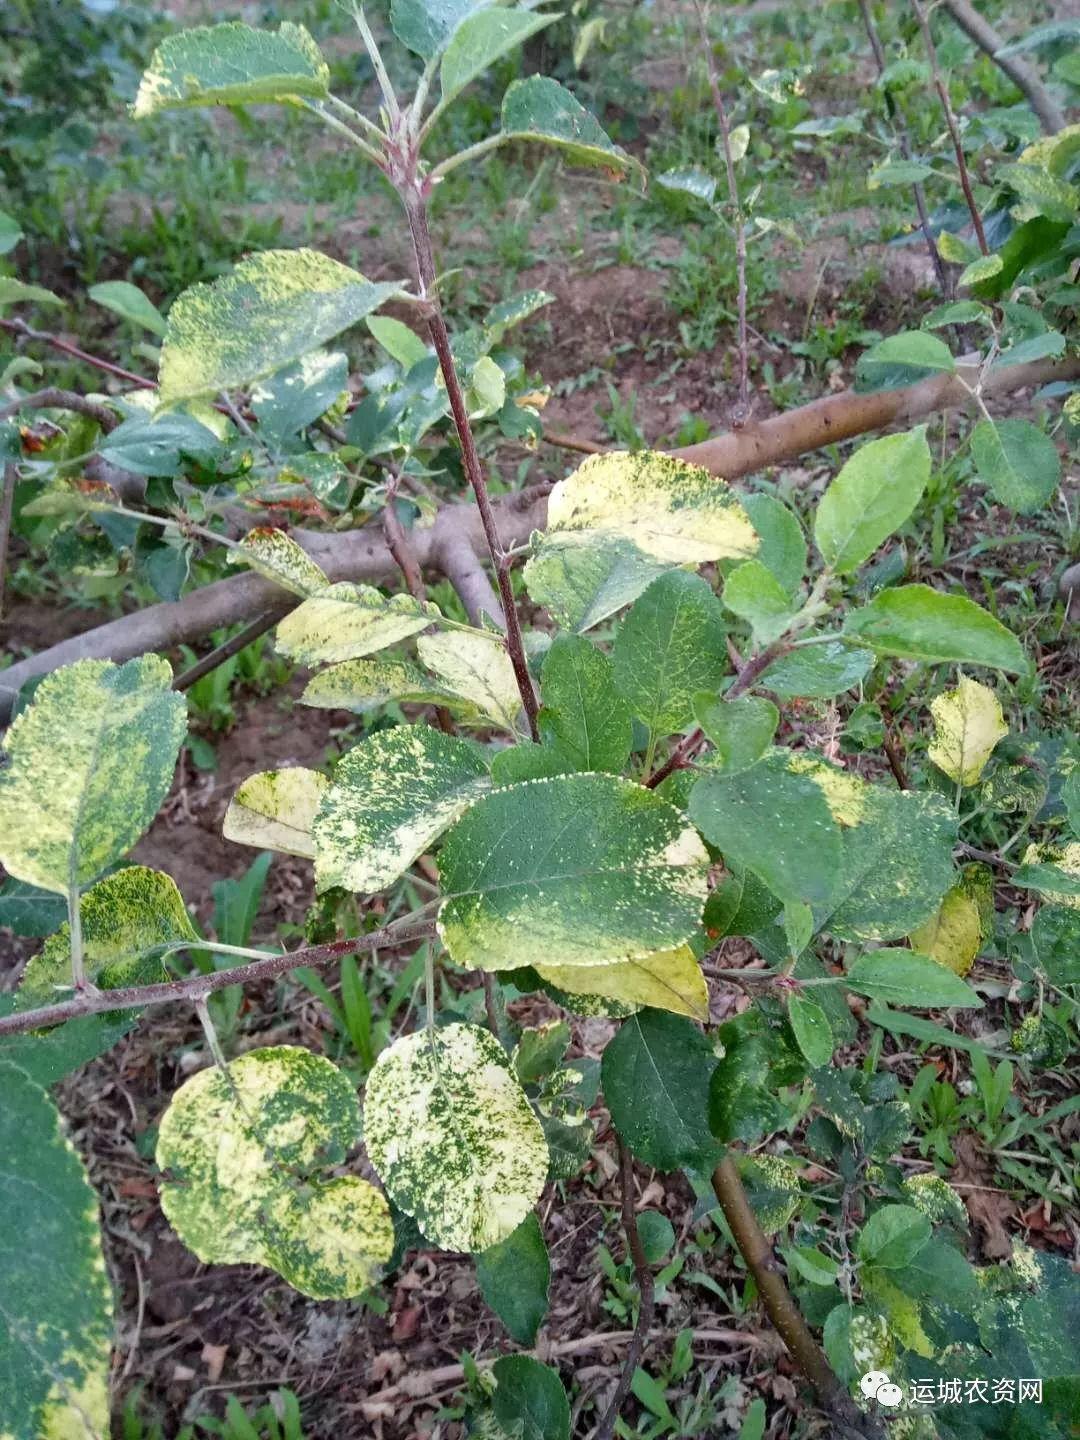
Plant: Apple
Disease: apple mosaic virus